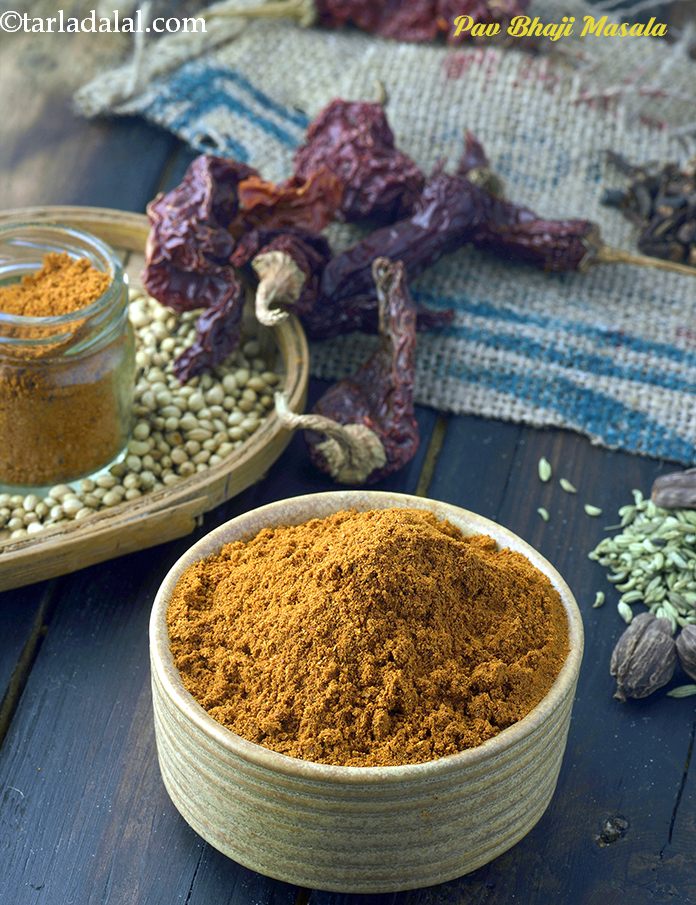
Dish: pav_bhaji